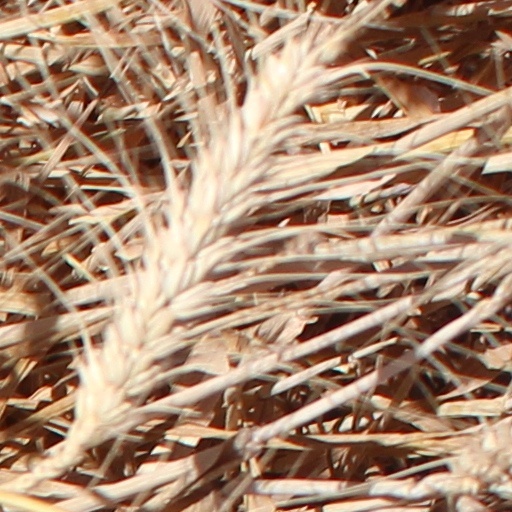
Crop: wheat